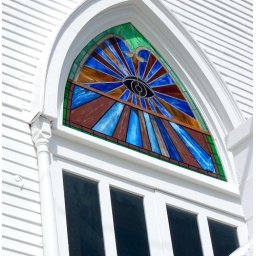
Stained glass window in Church, Key West